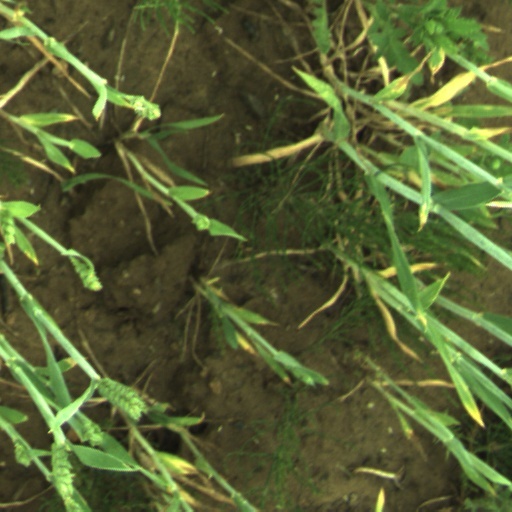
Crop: wheat